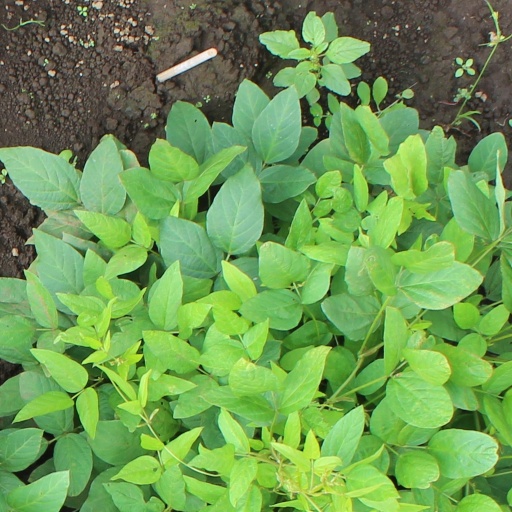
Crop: soybean